Oat beta-glucan

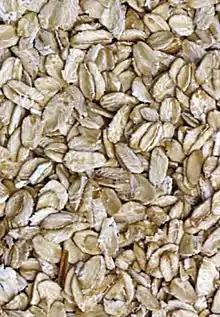
Oat flakes used for making common oatmeal products

Oat β-glucans are water-soluble β-glucans derived from the endosperm of oat kernels known for their dietary contribution as components of soluble fiber. Due to their property to lower serum total cholesterol and low-density lipoprotein cholesterol, and potentially reduce the risk of cardiovascular diseases, oat β-glucans have been assigned a qualified health claim by the European Food Safety Authority and the US Food and Drug Administration.